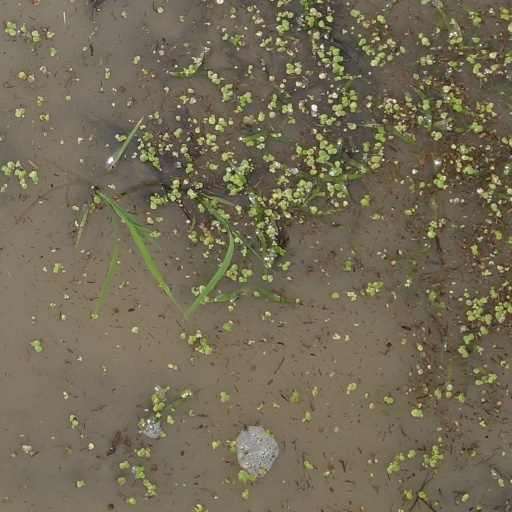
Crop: rice